Al Jean

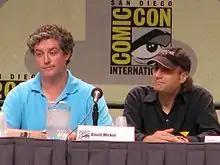
Jean and former "Simpsons" executive producer David Mirkin at the 2007 Comic Con.

Jean and Reiss left "The Simpsons" after its fourth season in order to create "The Critic", an animated show about film critic Jay Sherman (voiced by Jon Lovitz); the show was executive produced by Brooks. It was first broadcast on ABC in January 1994 and was well received by critics, but did not catch on with viewers and was put on hiatus after six weeks. It returned in June 1994 and completed airing its initial production run. "The Critic" was moved to the Fox network for its second season. Since "The Simpsons" also aired on that network, Brooks was able to create a crossover between it and "The Critic."